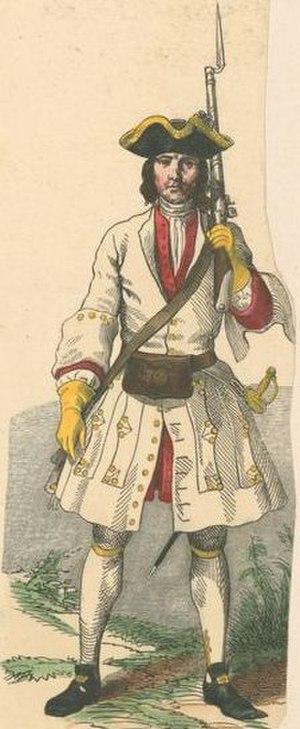
Le régiment de Picardie est un régiment d'infanterie du royaume de France, créé en 1585 à partir des bandes de Picardie la plus ancienne unité militaire et l'un des cinq Grands Vieux, devenue sous la Révolution le 2ᵉ régiment d'infanterie de ligne.
Le régiment Colonel-Général est un régiment d'infanterie du royaume de France, créé en 1780 à partir des bandes de Picardie la plus ancienne unité militaire et l'un des cinq Petits Vieux, devenue sous la Révolution le 1ᵉʳ régiment d’infanterie de ligne.
Les régiments d'infanterie sont les unités les plus anciennes de l'armée française.